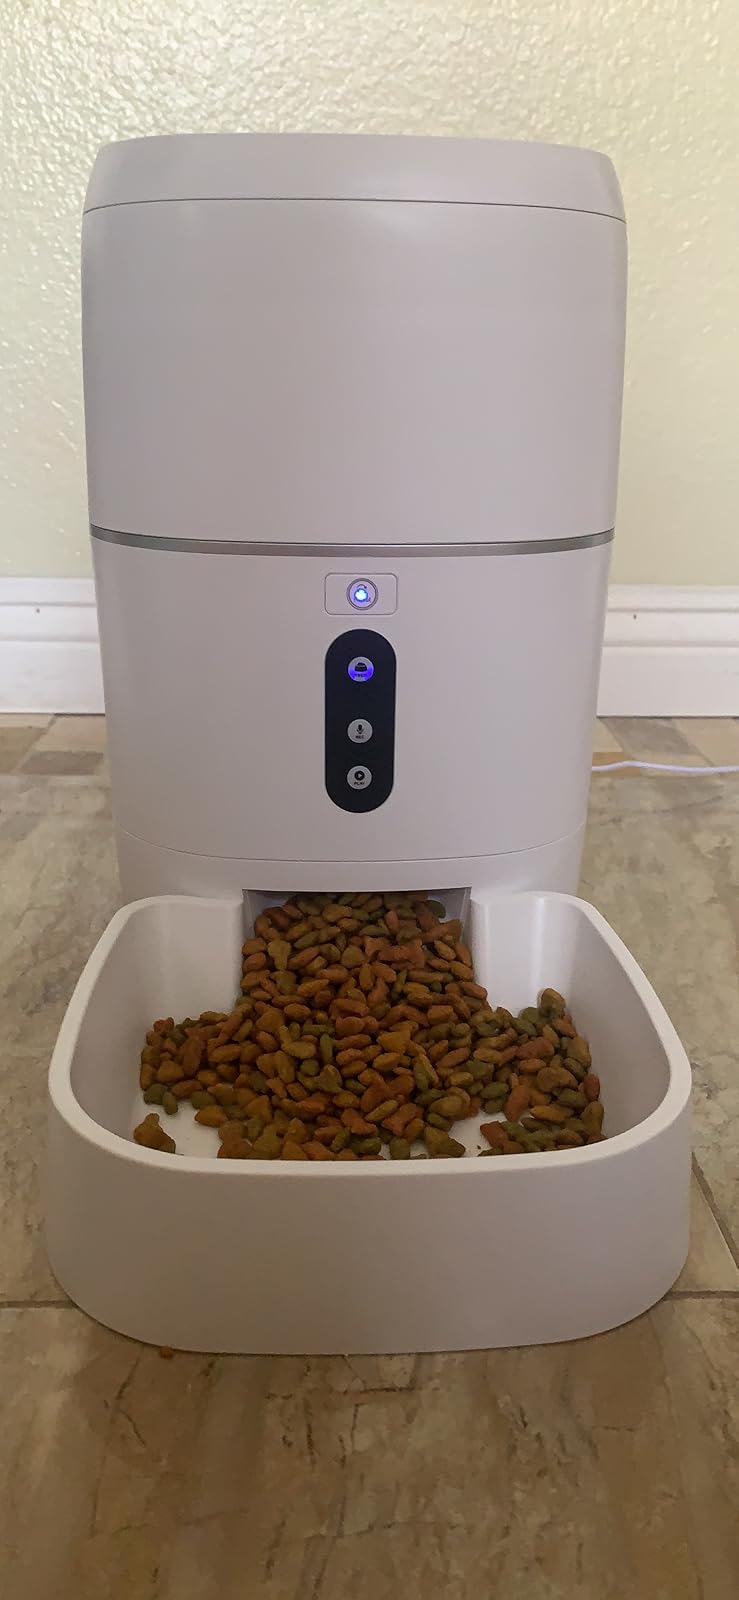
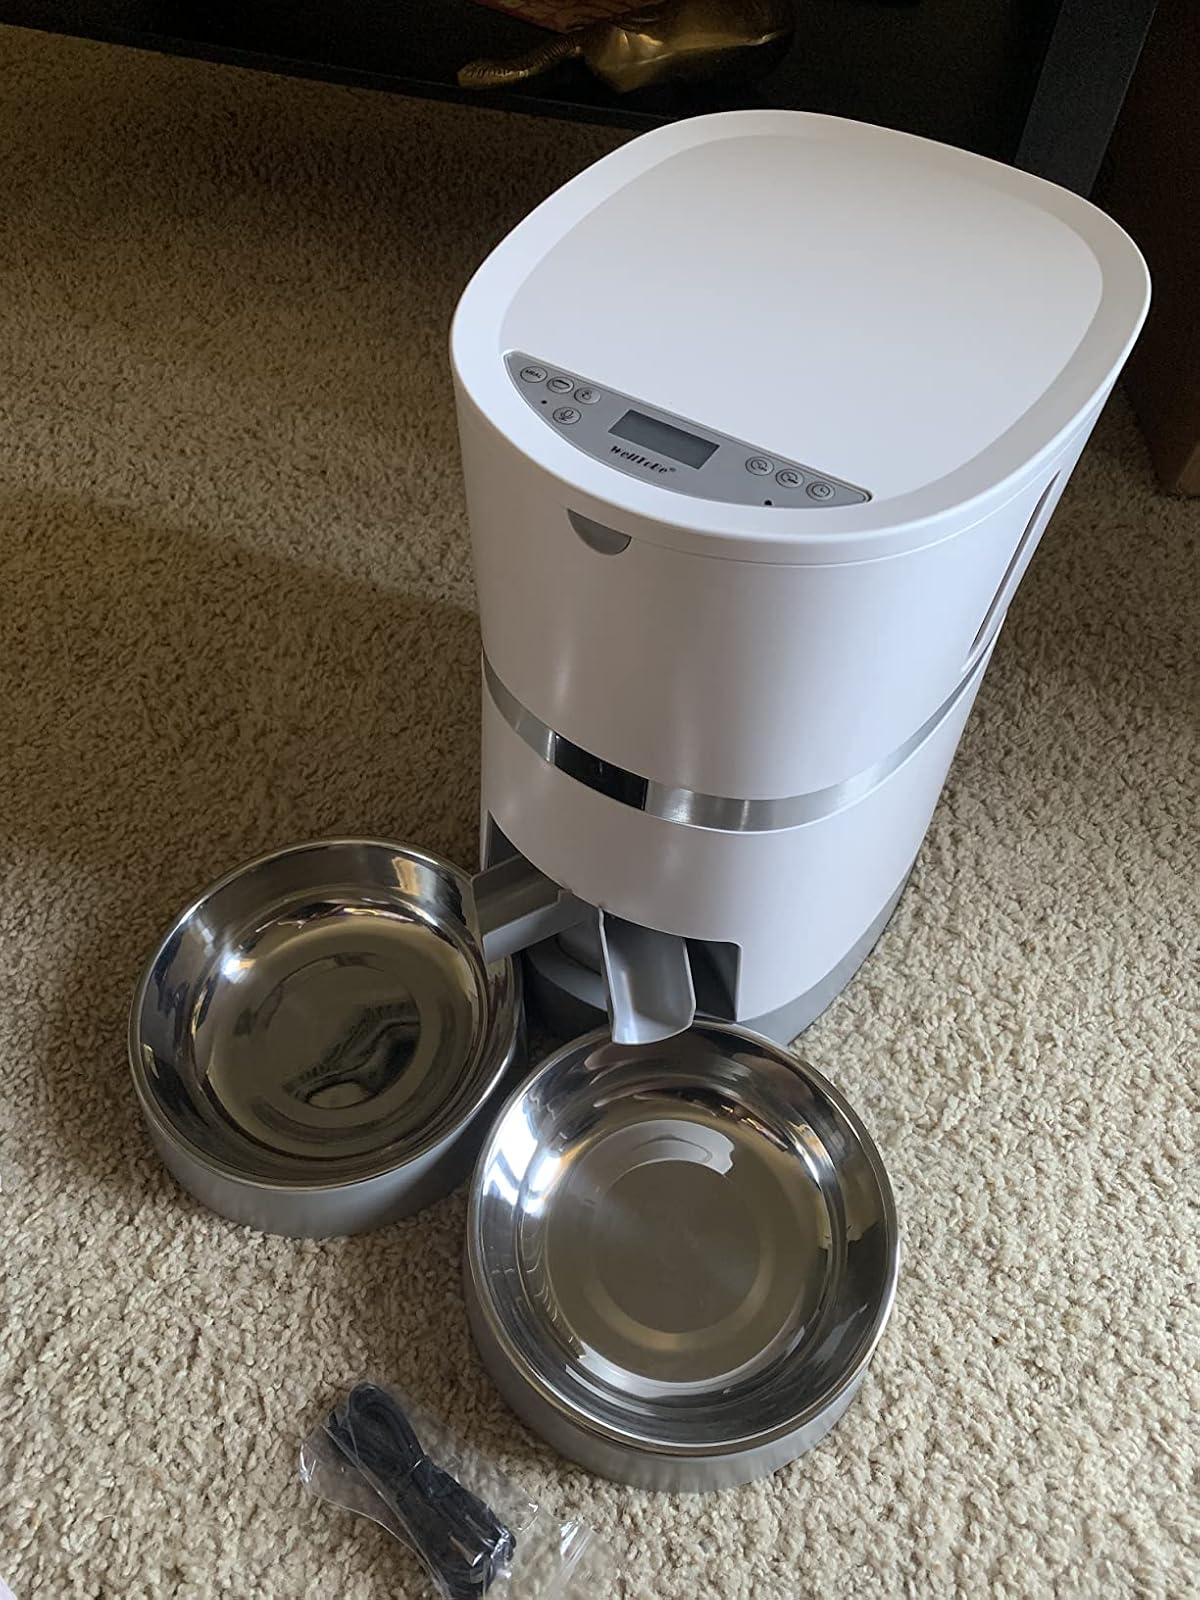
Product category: items_feeder
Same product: no